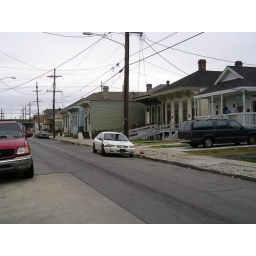
Chimney stacks are evident in this photo and were on the roof of every home on this block.